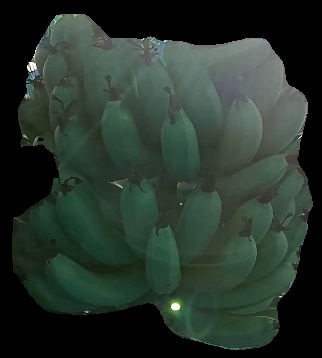
Variety: pachbale
Grade: grade1